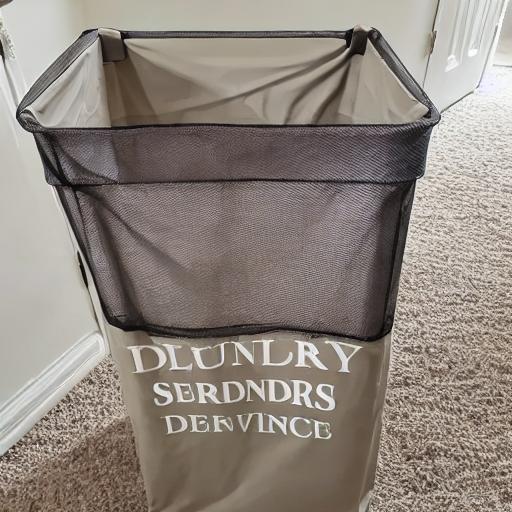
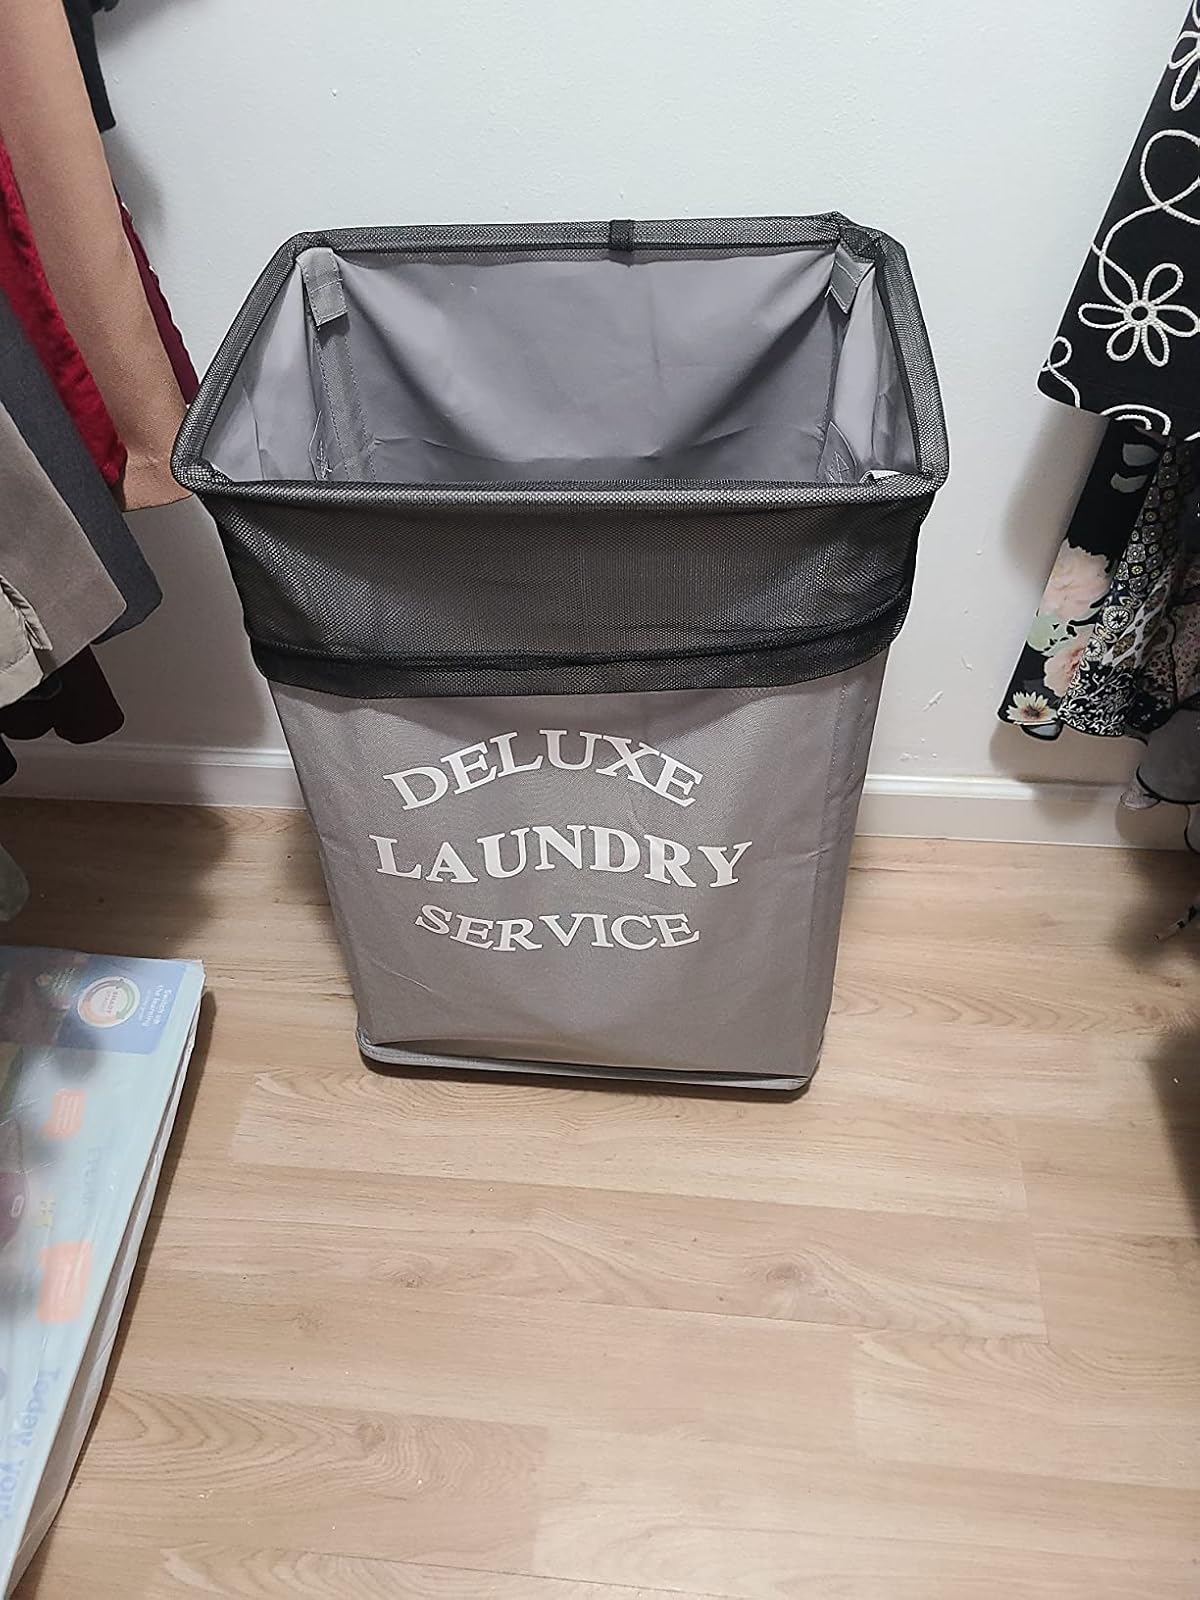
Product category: items_hamper
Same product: no